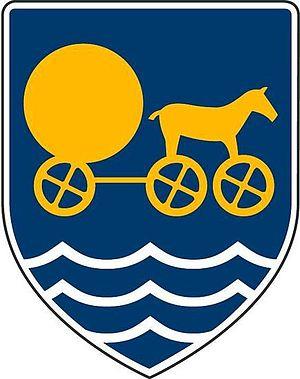
Odsherred est une commune du Sjælland issue de la réforme communale de 2007. Le siège de la commune réside à Højby mais la plus grande ville est Nykøbing Sjælland. La population de la commune s'élevait en 2019 à 33 122 habitants alors que sa superficie est de 355,3 km².